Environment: real
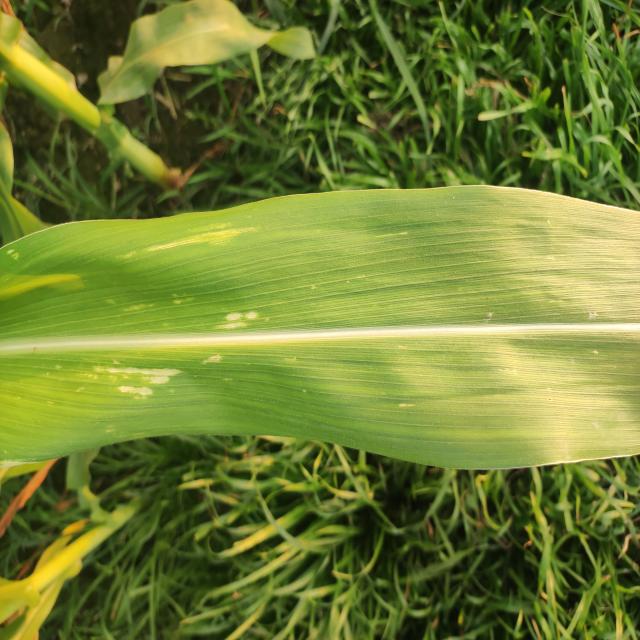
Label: northern_corn_leaf_blight